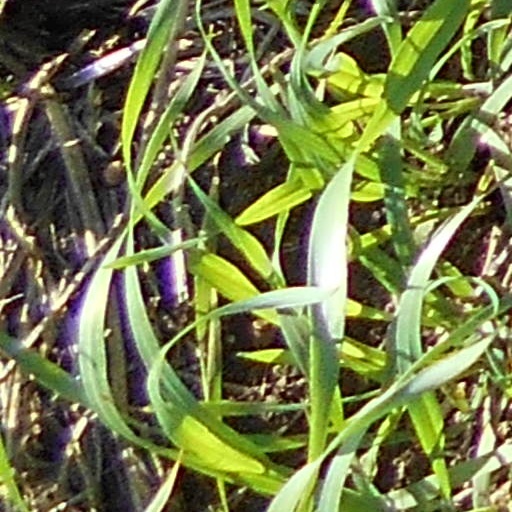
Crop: wheat